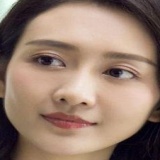
diễn viên Vương Âu